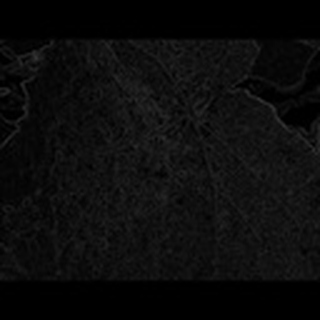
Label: cotton_powdery_mildew